Table tennis

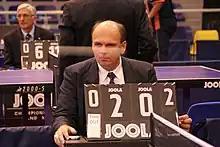
Table tennis umpire

In game play, the player serving the ball commences a play. The server must first stand with the ball resting on the open palm of the free hand (the one not holding the racket) and project it vertically upwards, imparting no spin, to a height of at least 16 cm (6.3 in). The server then strikes the ball on its descent in such a manner that it first bounces on his or her own side of the table before passing directly over the net to land on the opponent’s side, without touching the net assembly. In casual matches, players often neglect to toss the ball upwards in accordance with the rules; however, this is technically illegal and may afford the server an unfair advantage.